Officer's Choice

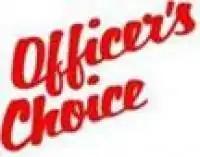
Logo of Officer's Choice

Officer's Choice, commonly known as OC, is an Indian whisky brand which is owned by Allied Blenders & Distillers (ABD), formerly BDA. It is considered to be one of the largest spirit brands in the world. In 2015 Officer's Choice overtook Smirnoff vodka to become the world's largest selling spirit brand. In calendar year 2014, the brand sold 28.4 million cases, higher than any other spirit brand in the world. Compared to the other Indian whiskies which are mainly made from molasses (therefore technically making them rums), OC is made from grain.